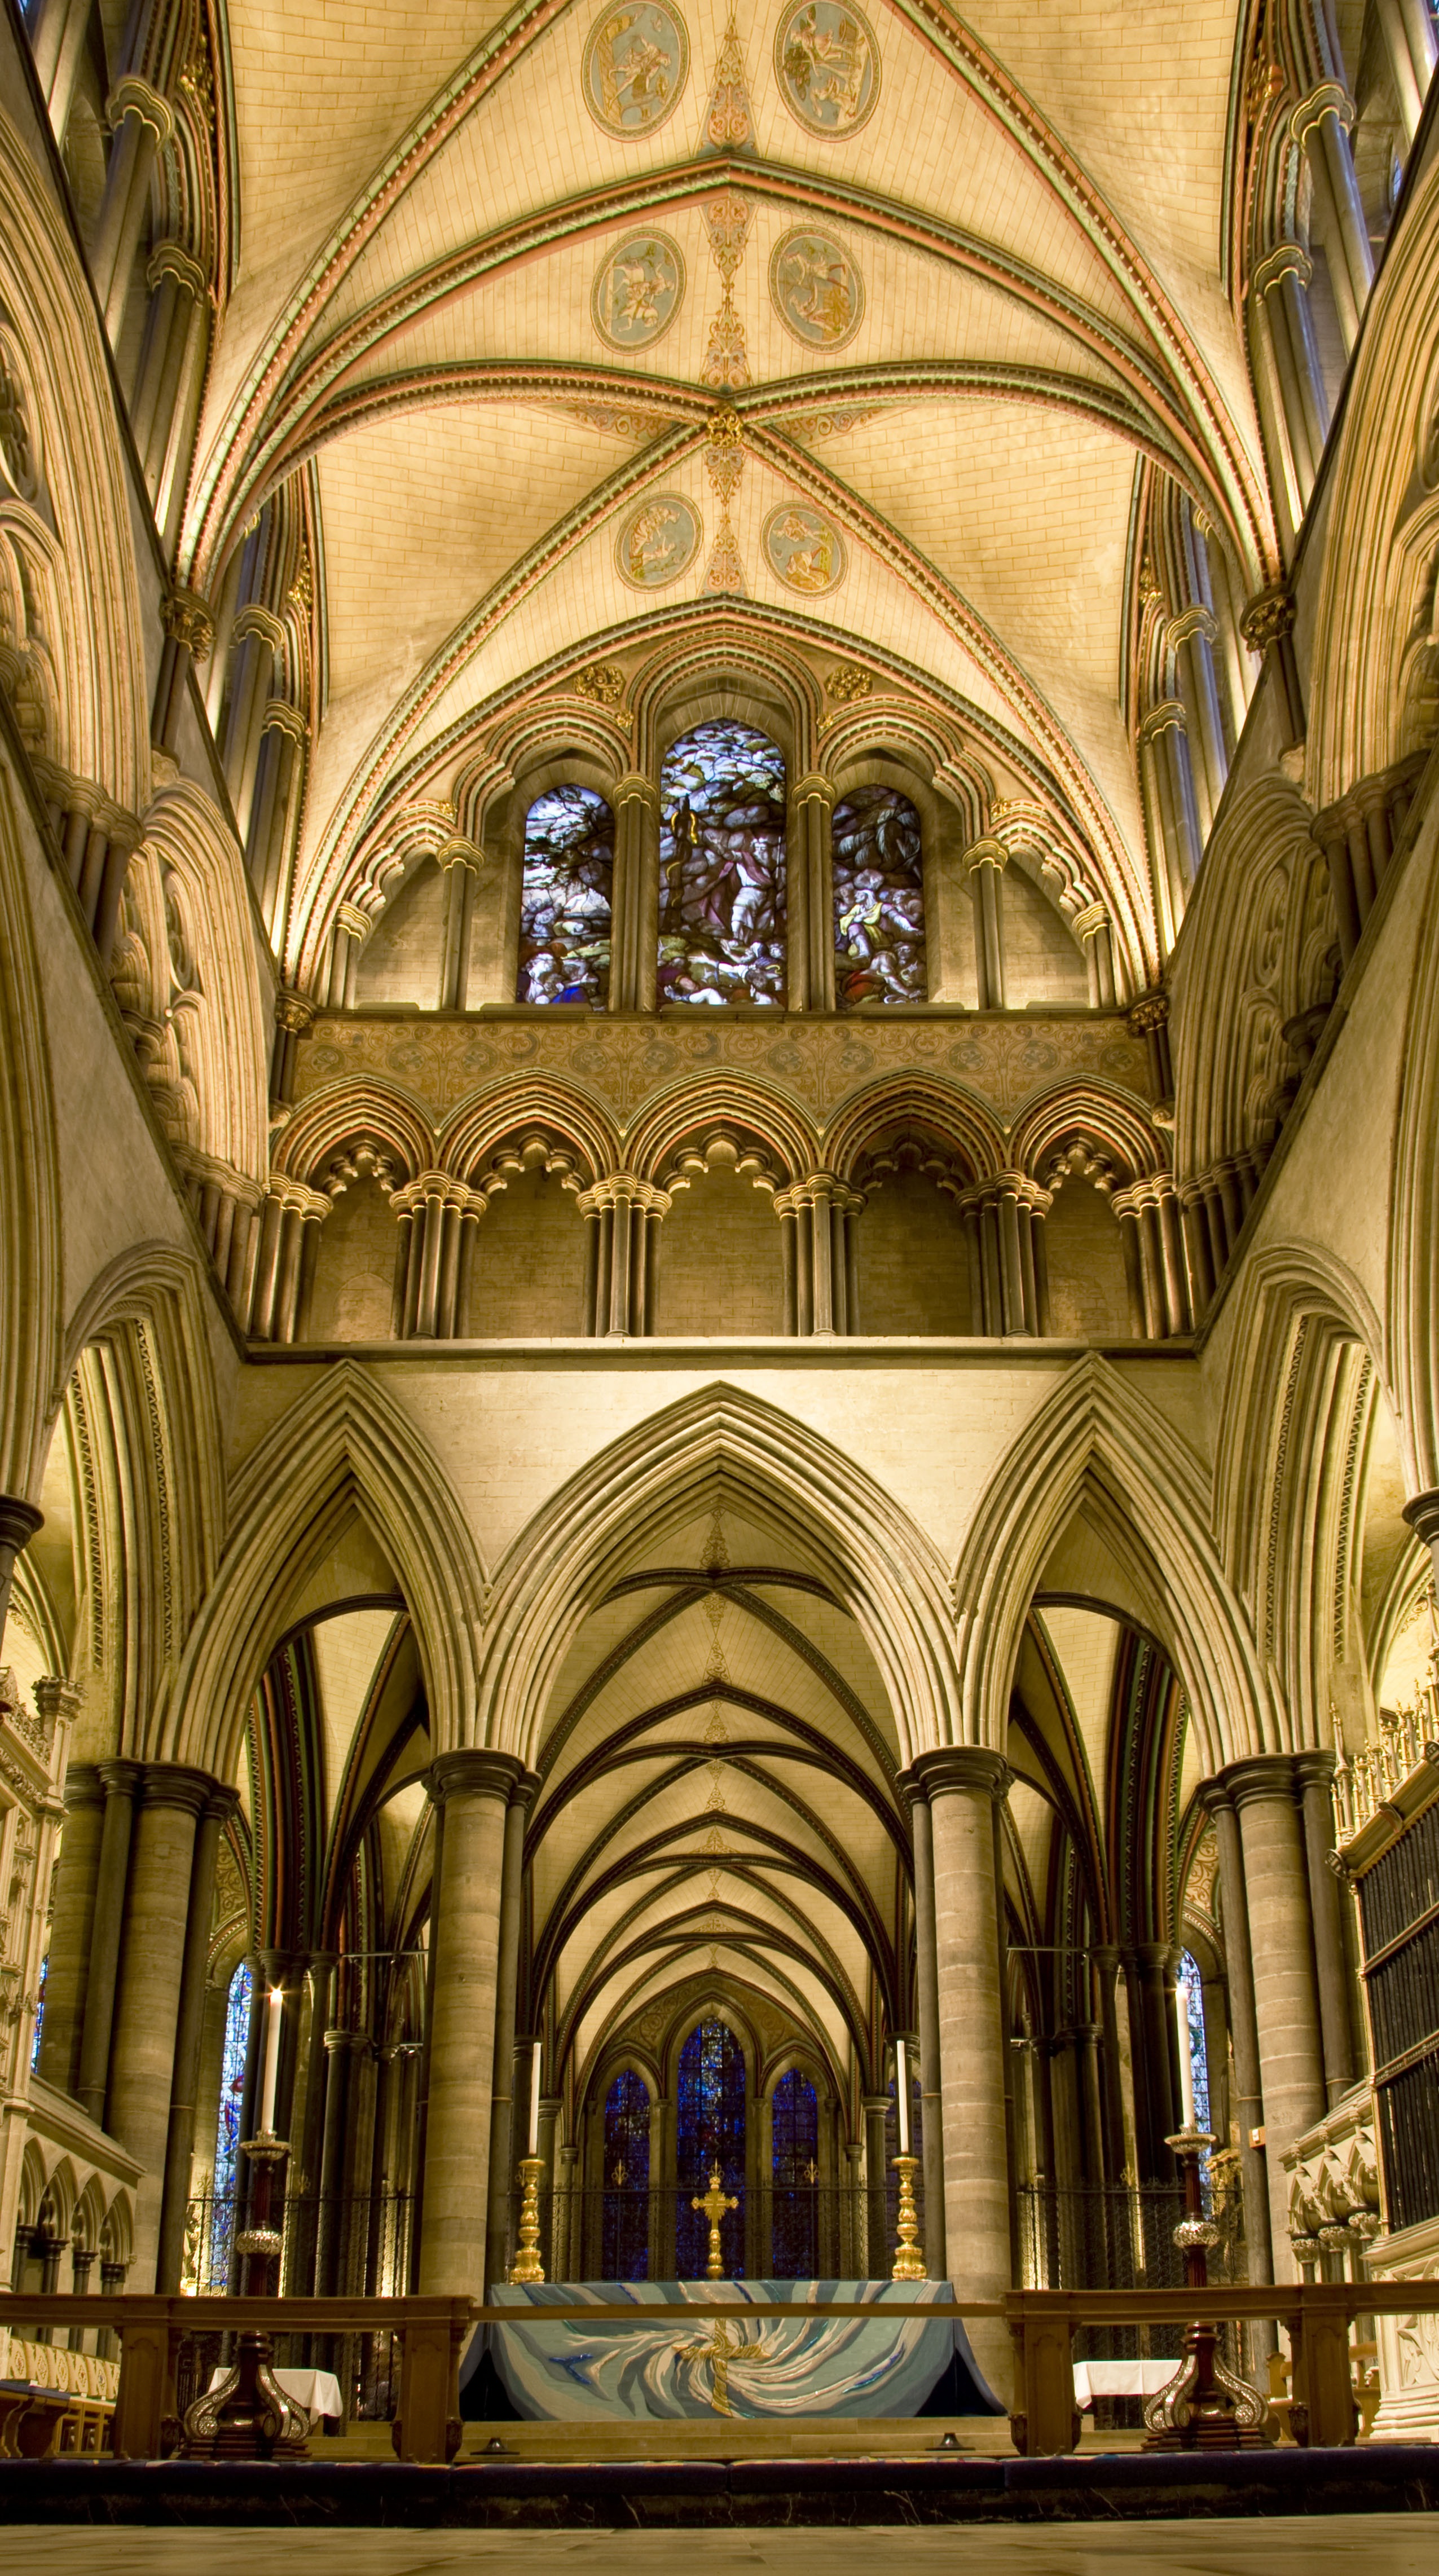
architecture, interior, window, building, monument, arch, column, landmark, facade, church, cathedral, choir, chapel, historic, place of worship, medieval architecture, england, symmetry, synagogue, arcade, anglican, abbey, vault, britain, basilica, salisbury, gothic architecture, classical architecture, historic site, stock photography, byzantine architecture, religious institute